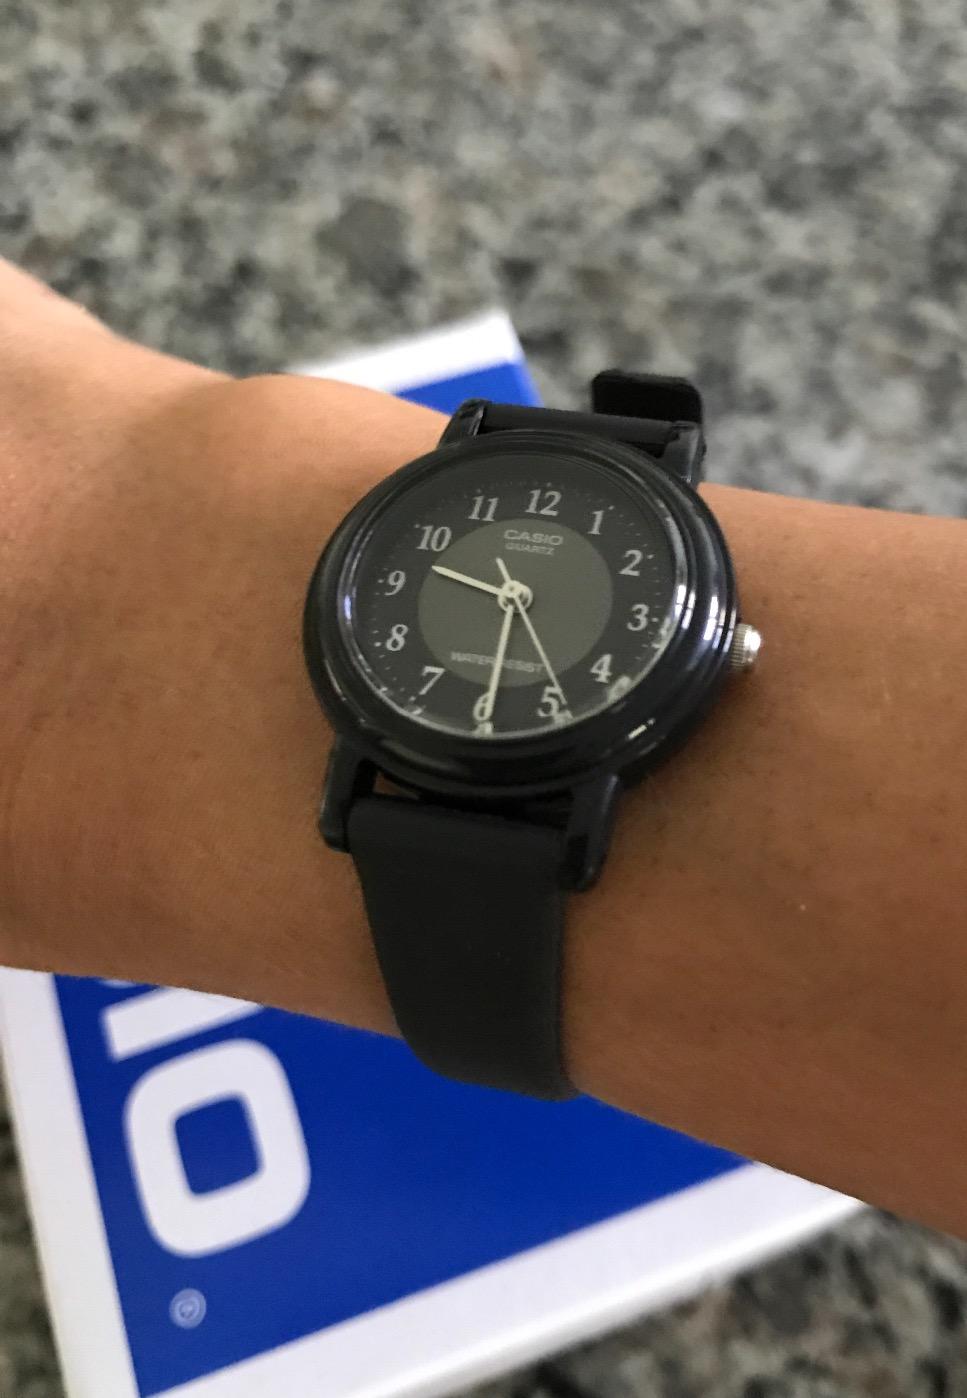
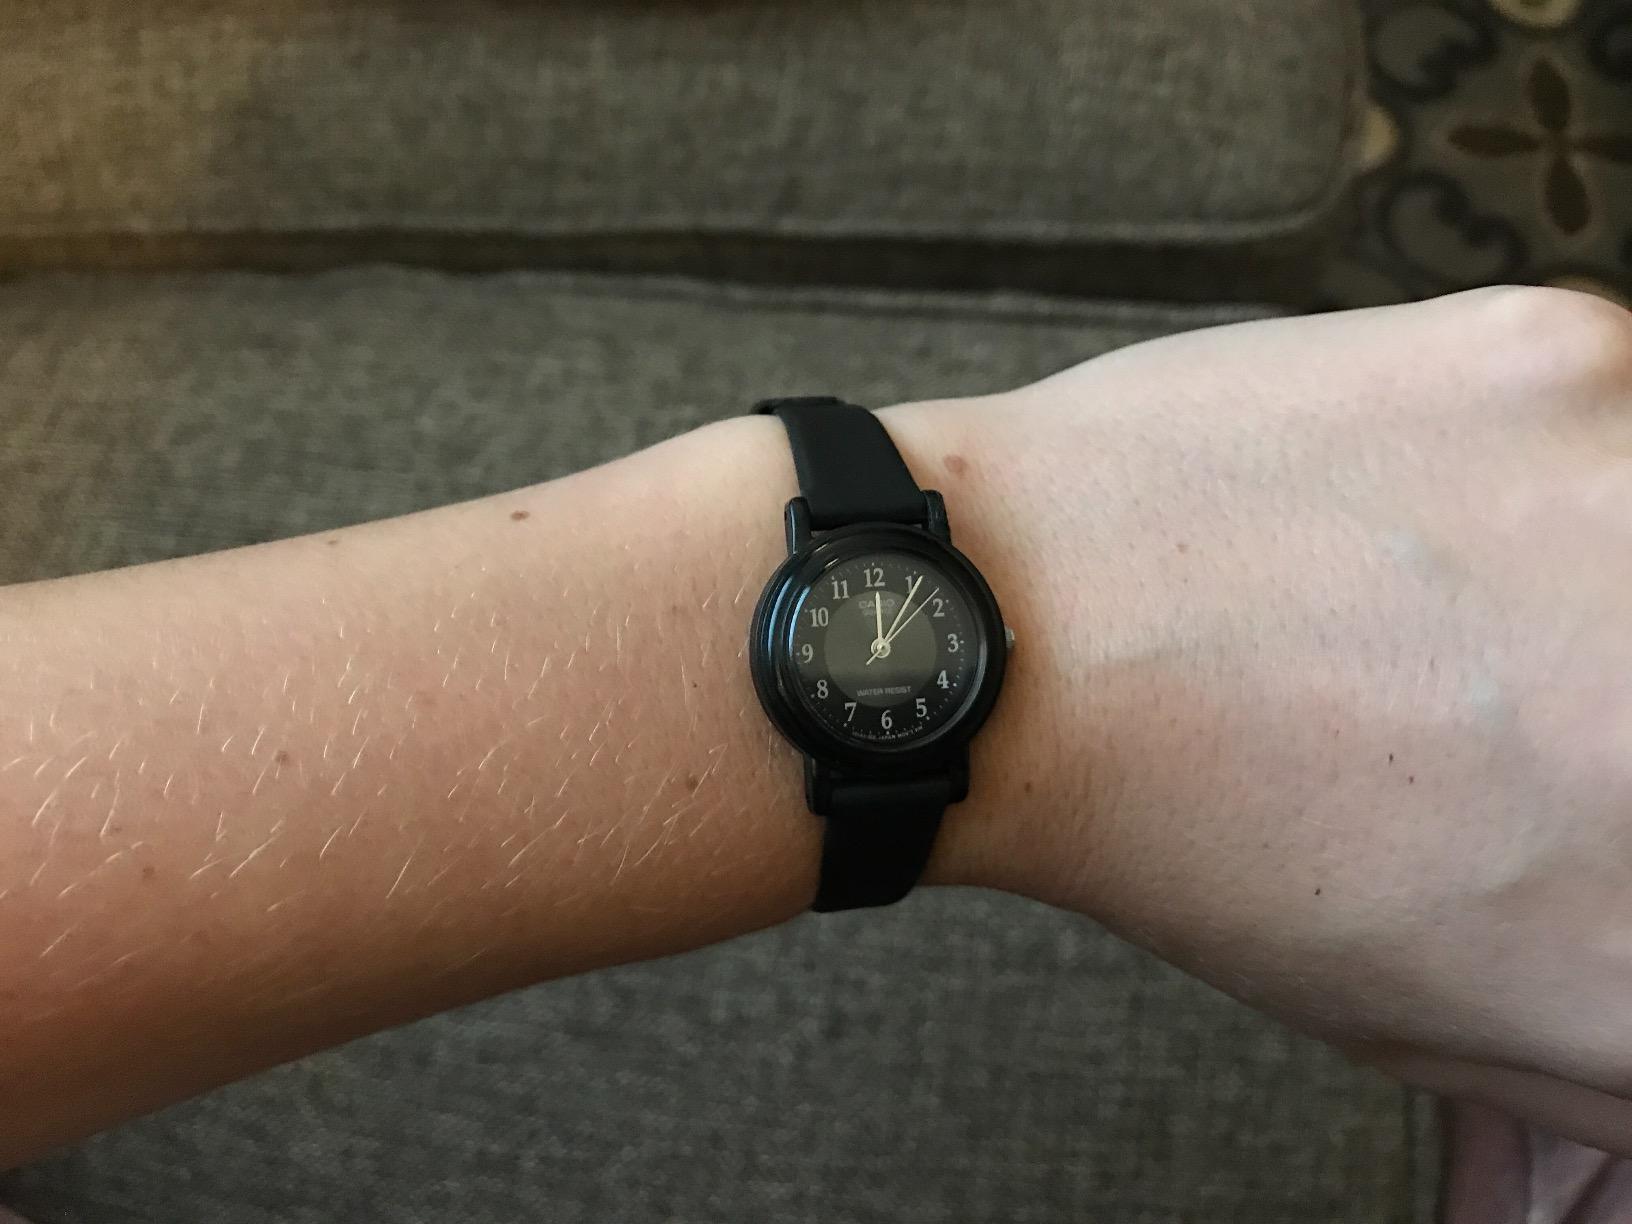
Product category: accessories_watch
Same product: yes